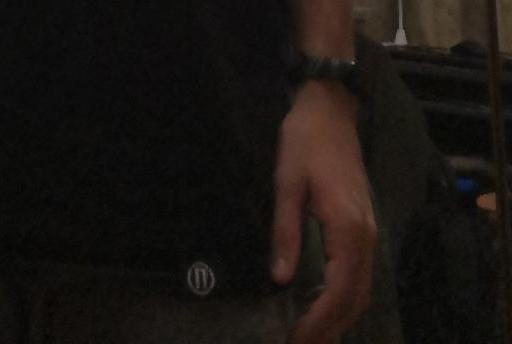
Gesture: no_gesture